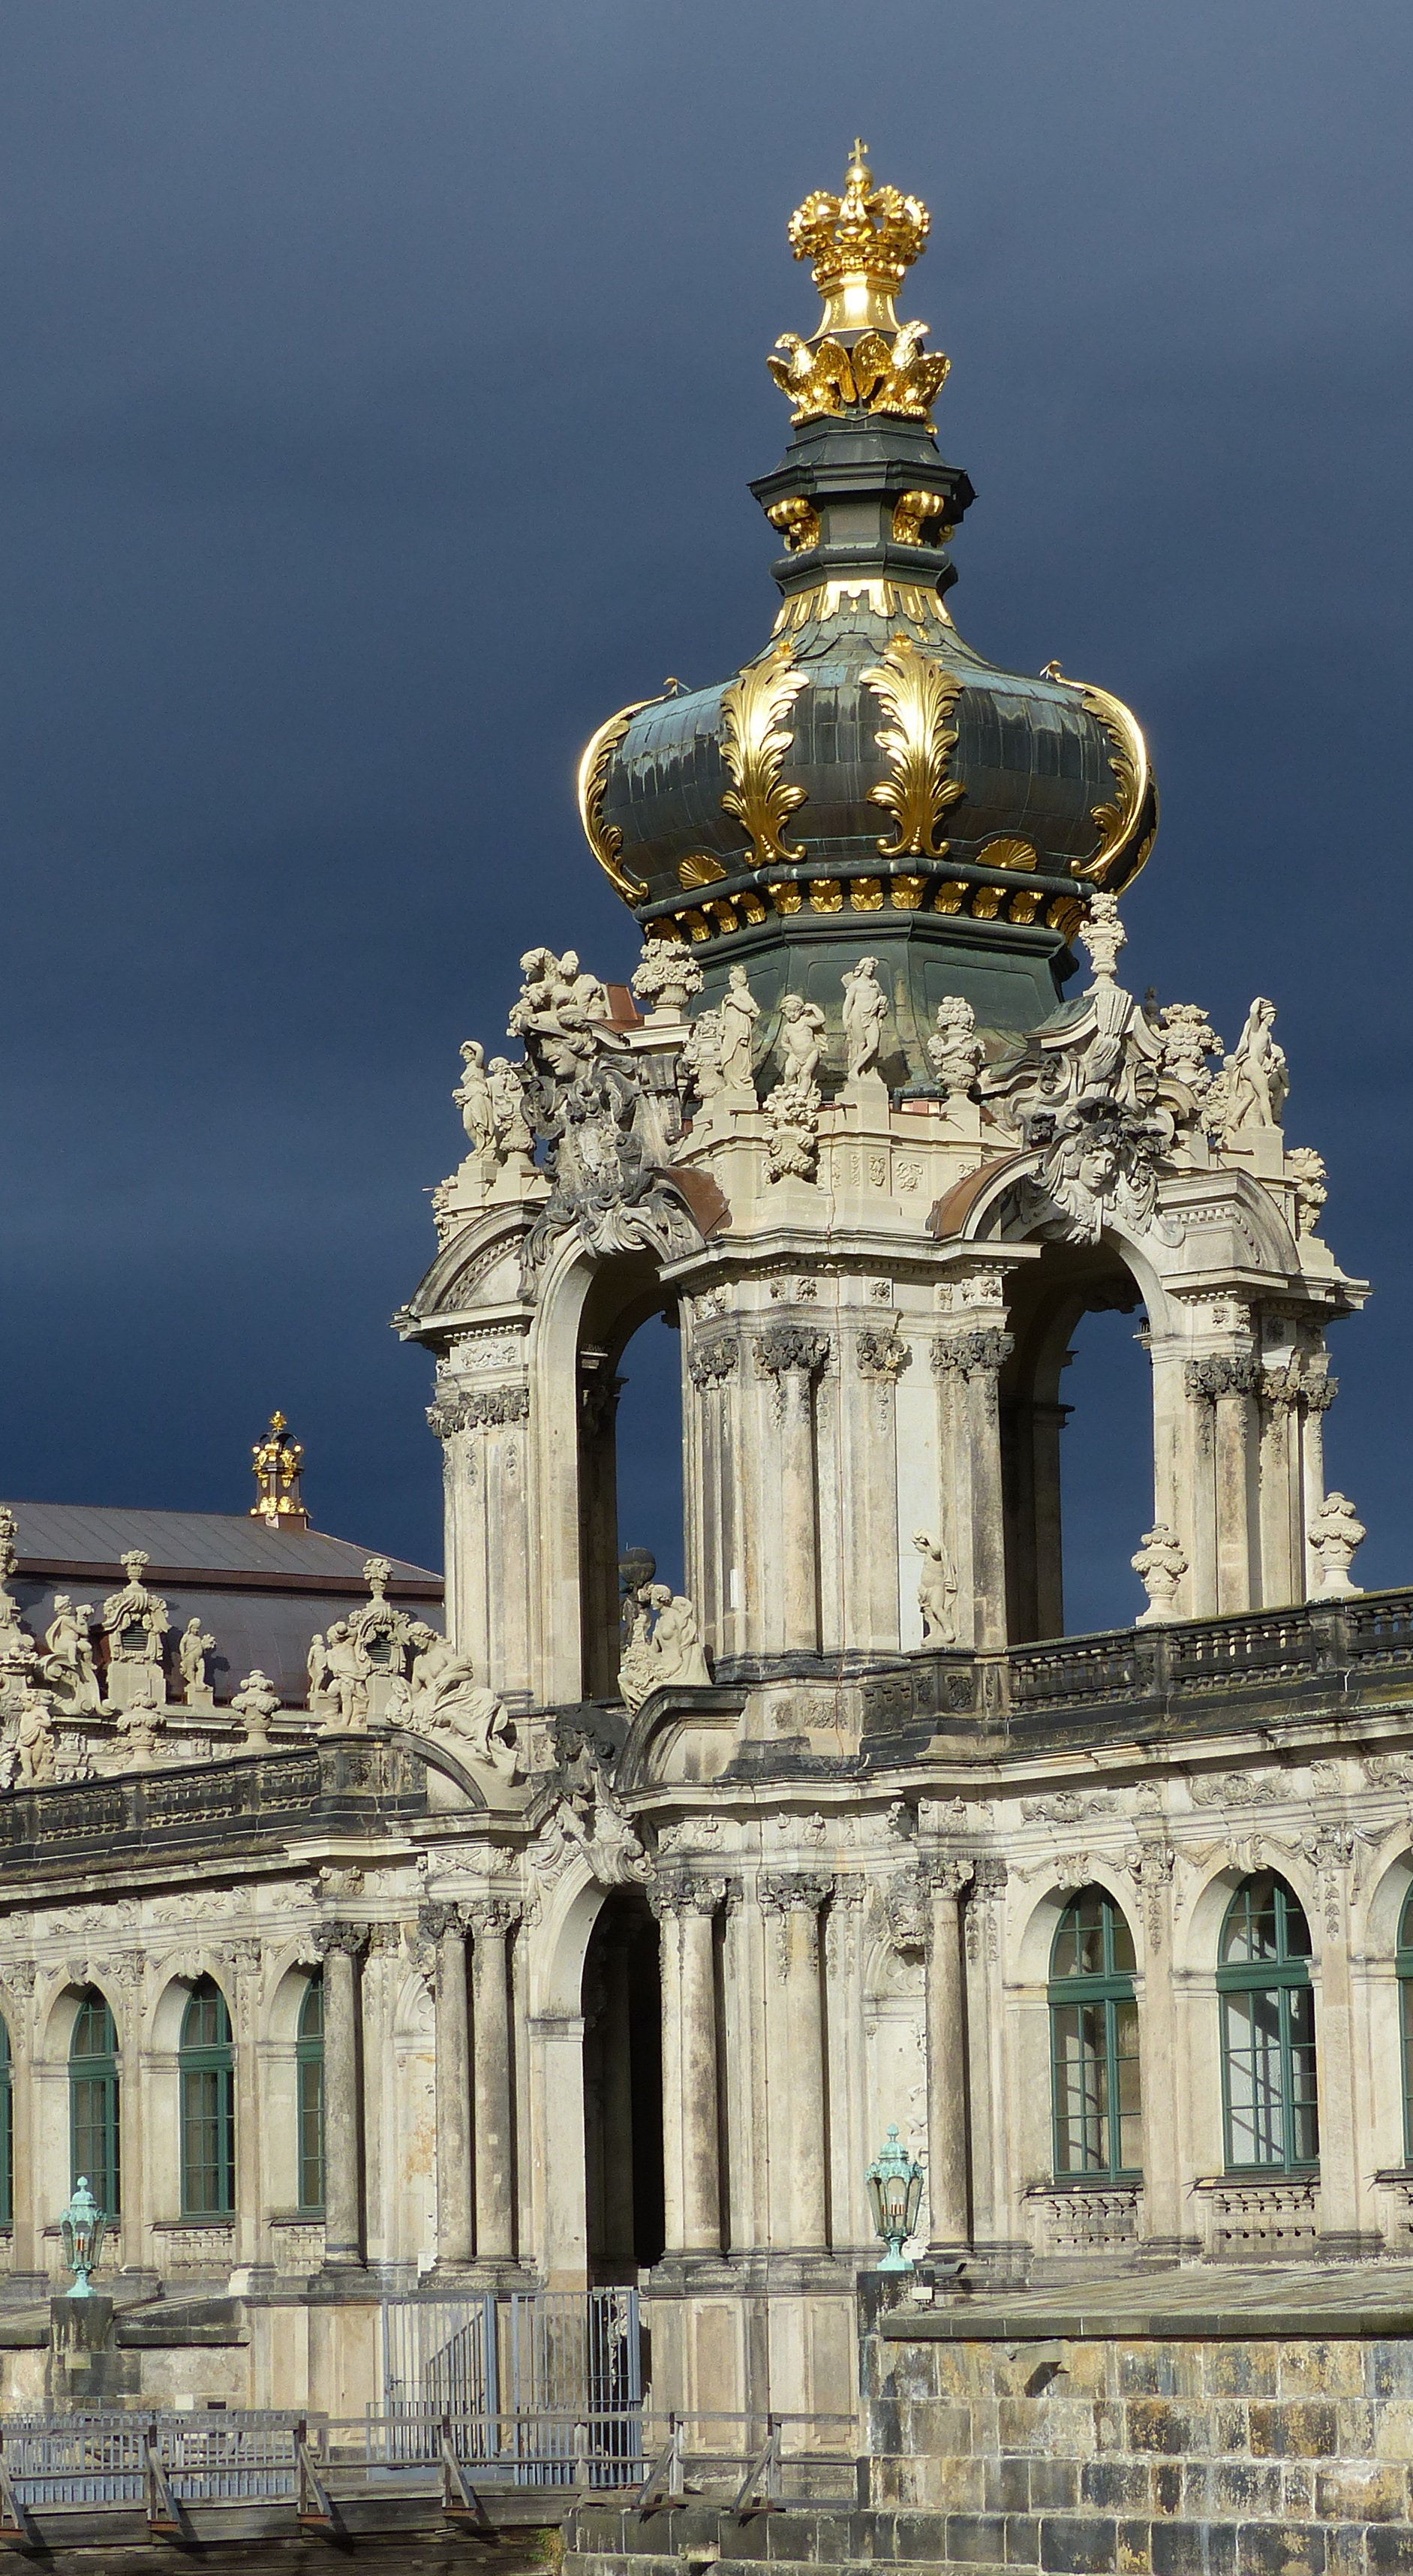
architecture, building, palace, monument, statue, arch, landmark, facade, cathedral, place of worship, gold, thunderstorm, kennel, basilica, dome, dresden, ancient history, ancient roman architecture